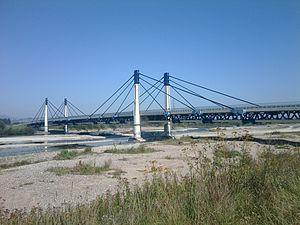
Cette liste de ponts de Pologne présente les ponts remarquables de Pologne, tant par leurs caractéristiques dimensionnelles, que par leur intérêt architectural ou historique.